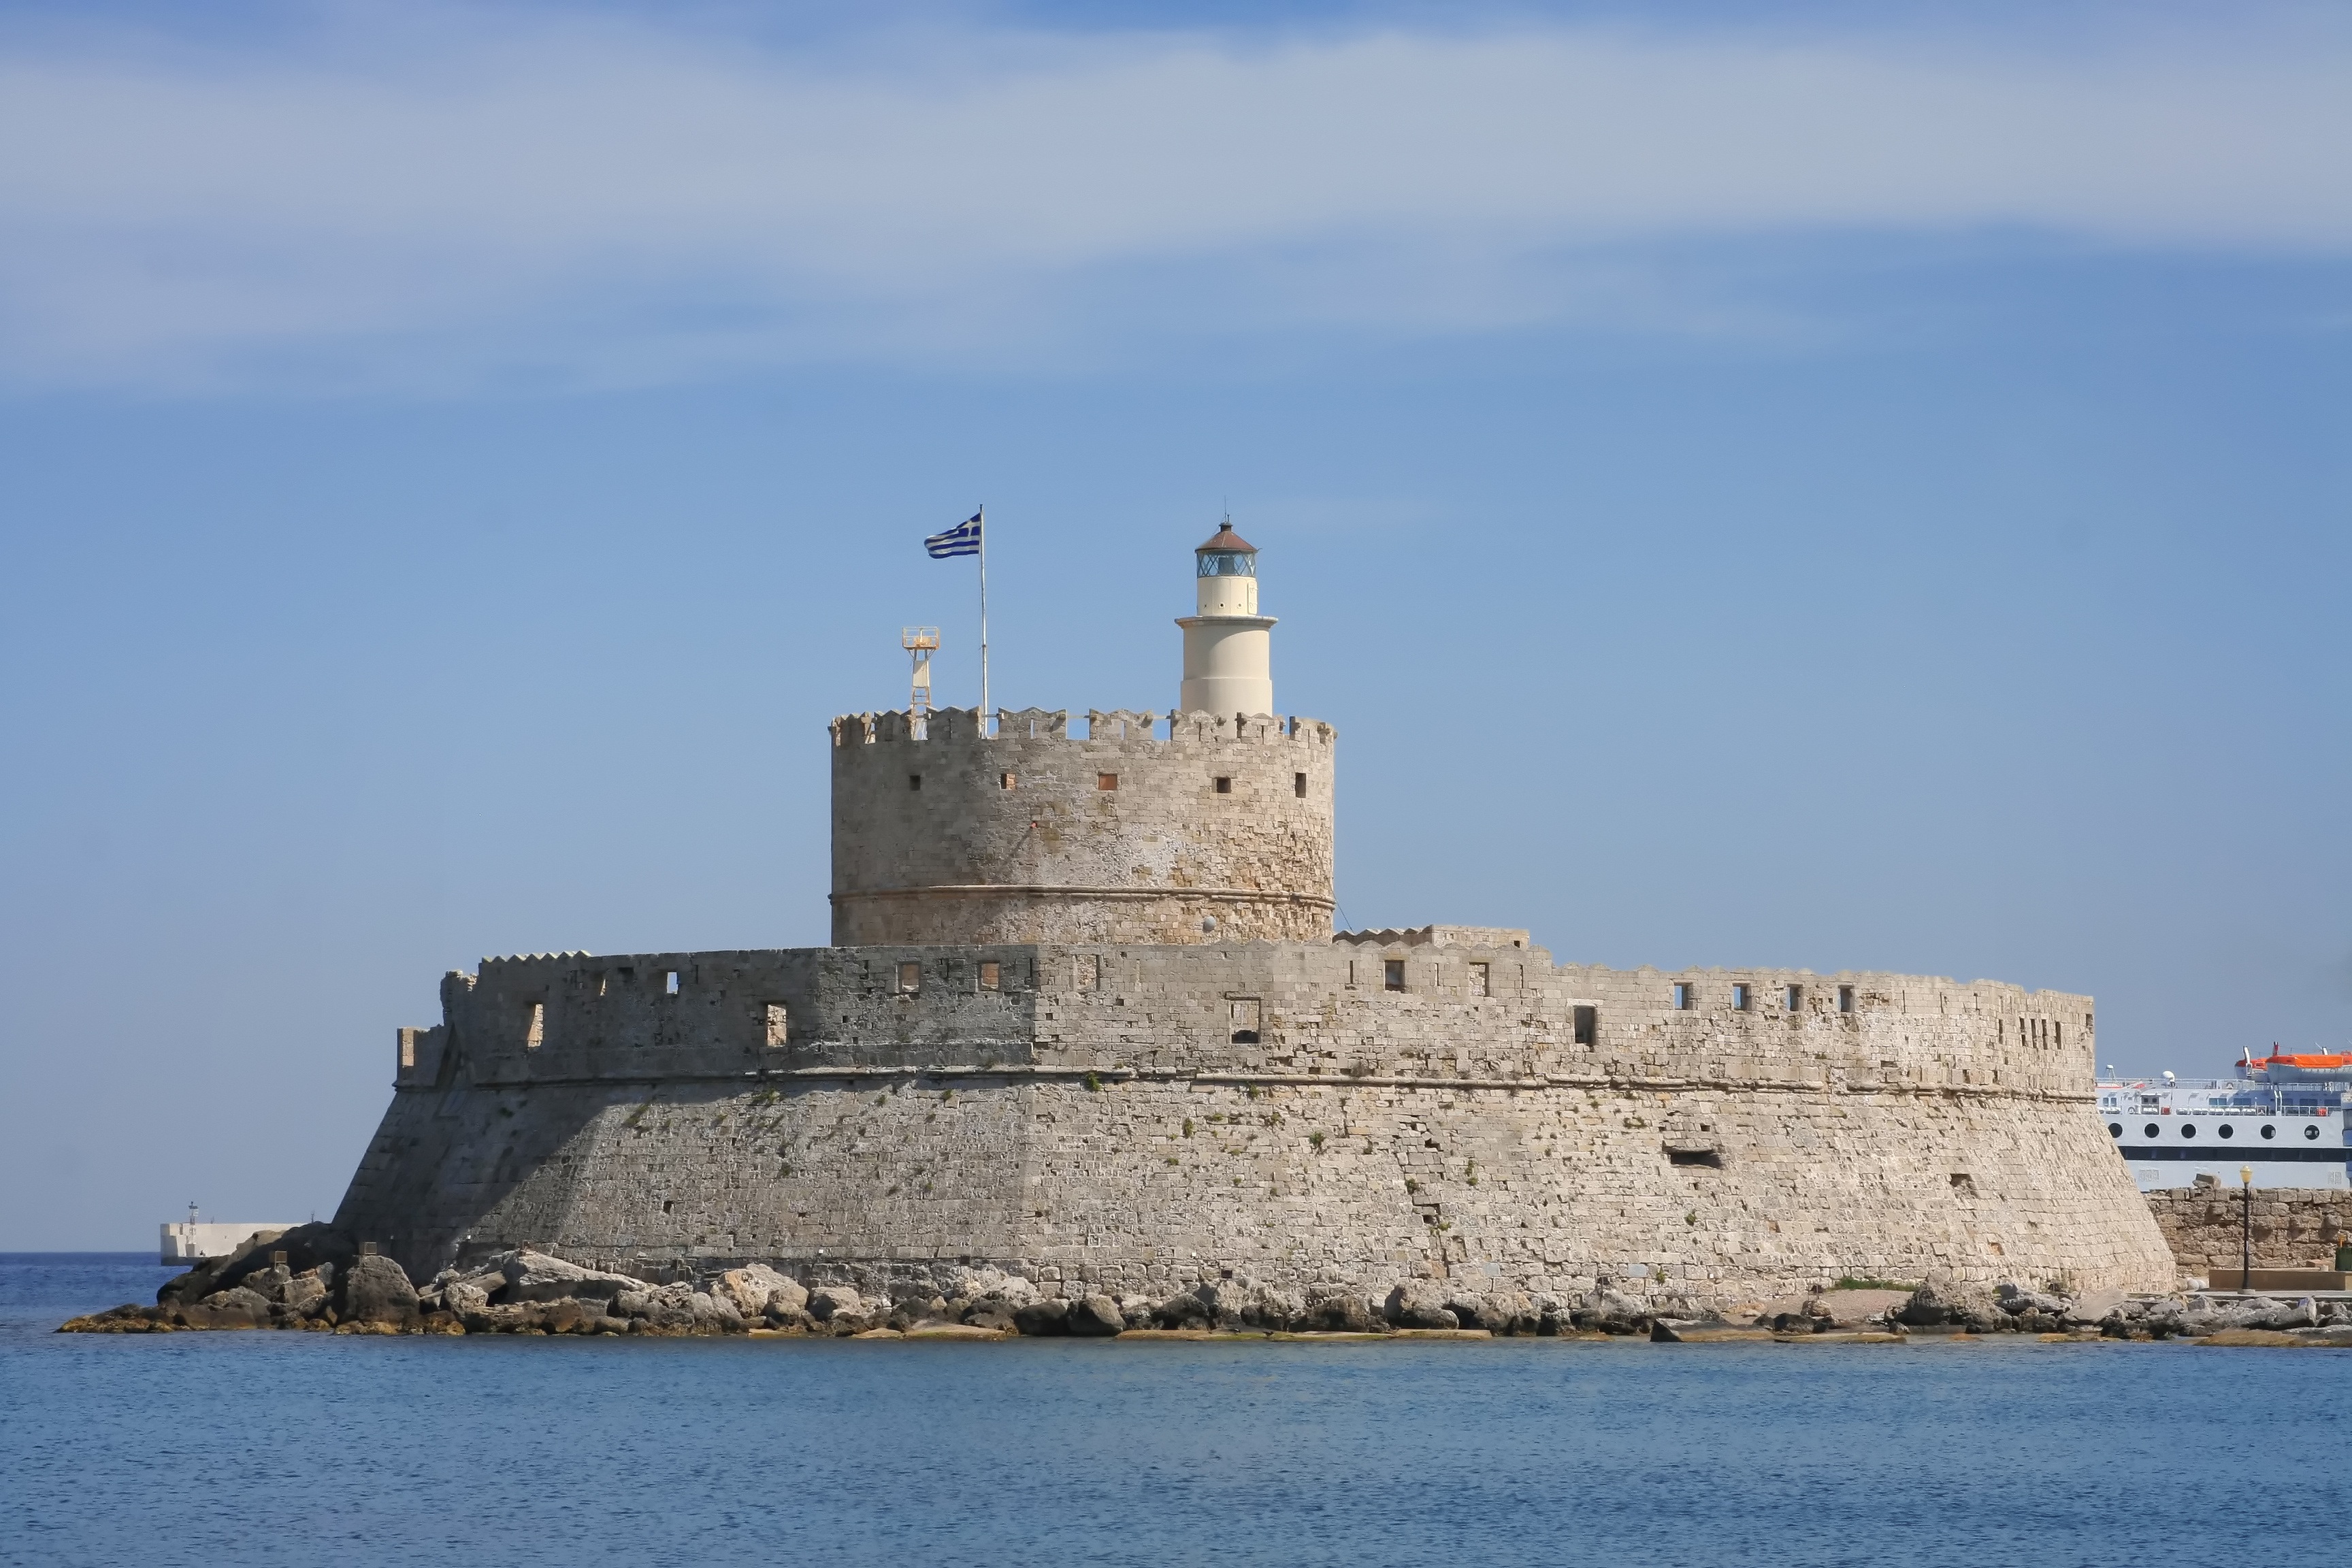
sea, coast, ocean, lighthouse, tower, flag, fortification, fortress, breakwater, cape